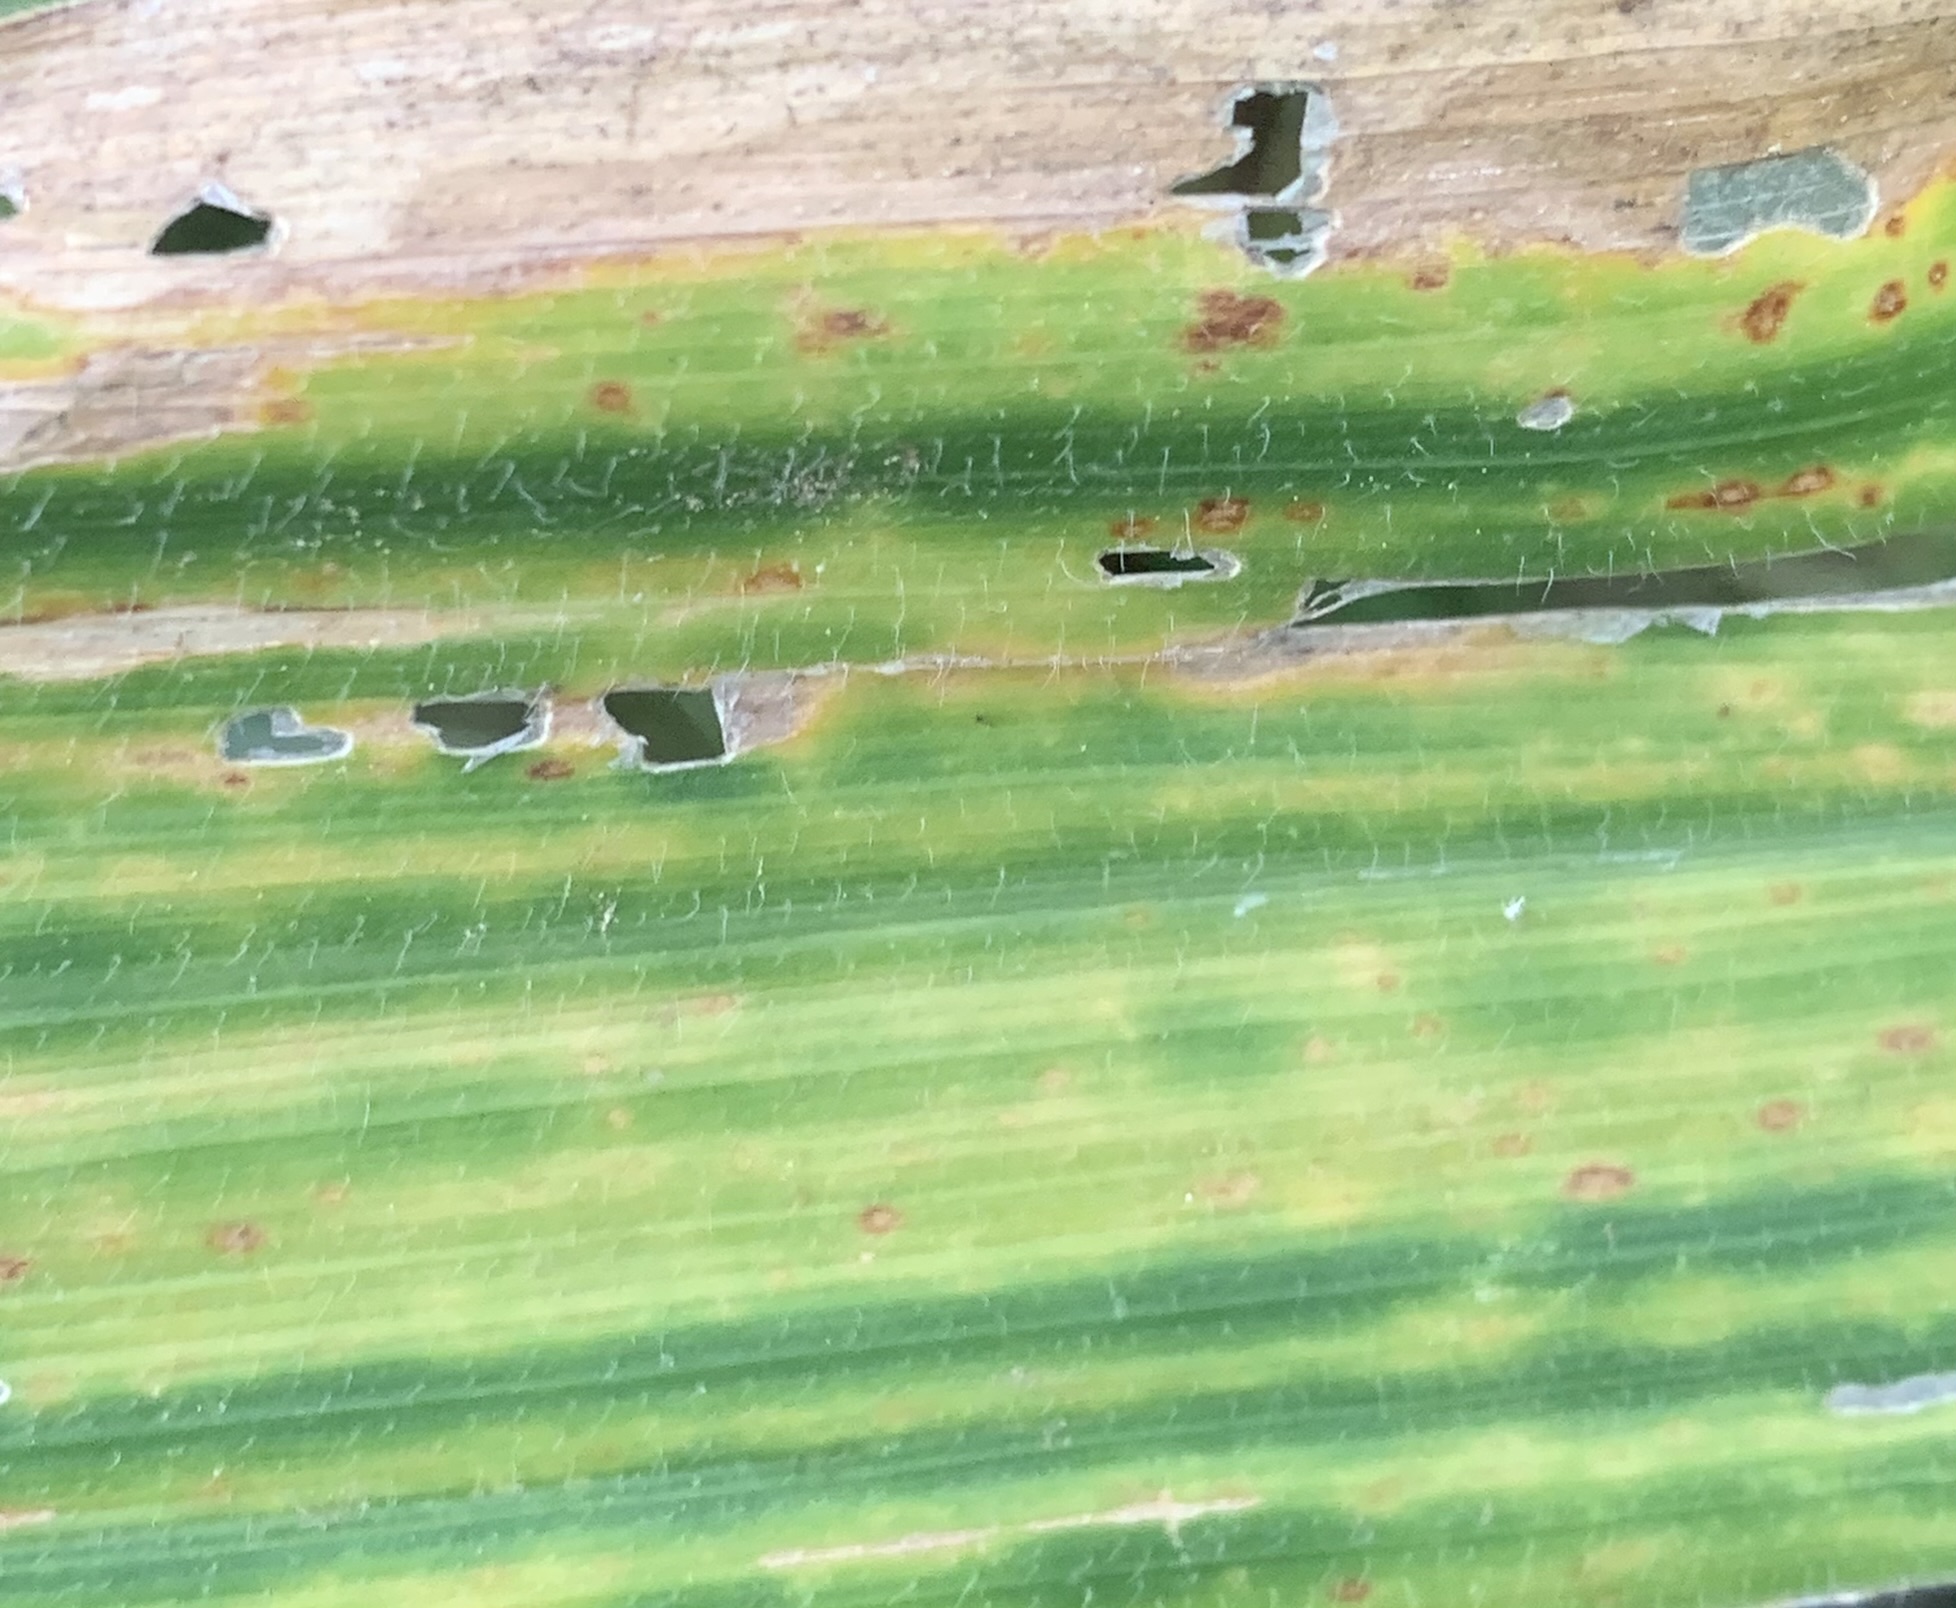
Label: MLN